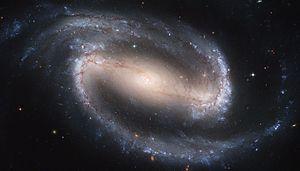
NGC 1300, une galaxie spirale barrée. Photo prise par le télescope spatial Hubble (HST). NGC 1300, située à 69 millions d'années lumière de nous dans la constellation d'Éridan, fait partie de ces galaxies possédans une grande barre centrale. Cette barre contient une spirale de 3 300 années lumières de diamètre. Les gaz de la galaxie sont attirés vers l'intérieur de la barre puis dans la spirale interne de laquelle ils nourissent un trou noir. Cependant, le centre de la galaxie n'est pas actif, ce qui laisse à penser que le trou noir central n'accrète pas de matière actuellement. La lumière des étoiles et de la poussière est visible en bleu. Celle des amas stellaires est soulignée par le rouge de l'hydrogène. Cette image est issue de l'assemblage de deux clichés pris par la caméra ACS.